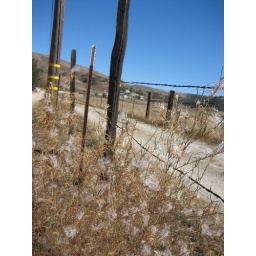
Guess the beauty of weeds against the blue California sky is in the eye of the beholder.